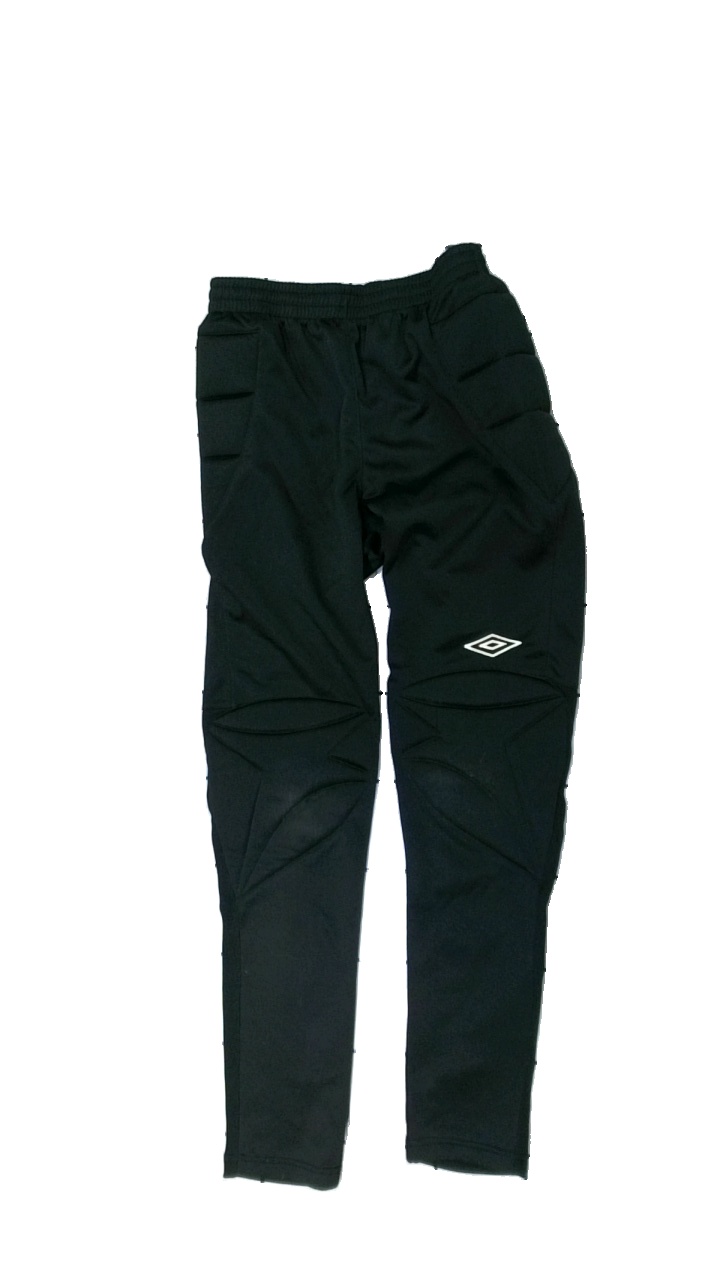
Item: Trousers (Men)
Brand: Umbro
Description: svarta byxor med fläckar på båda knäna och nopprig över hela. broderad logga fram
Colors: Black, White
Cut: Regular
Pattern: Embroidered
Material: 100% polyester
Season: All
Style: Sports
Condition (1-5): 2
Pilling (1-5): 3
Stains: Major
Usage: Export
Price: <50